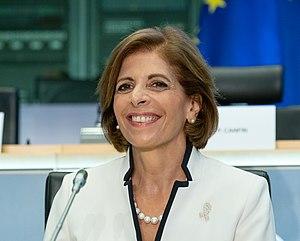
Stélla Kyriakídou, née le 10 mars 1956 à Nicosie, est une psychologue et femme politique chypriote, membre du Rassemblement démocrate et présidente de l'assemblée parlementaire du Conseil de l'Europe entre 2017 et 2018.